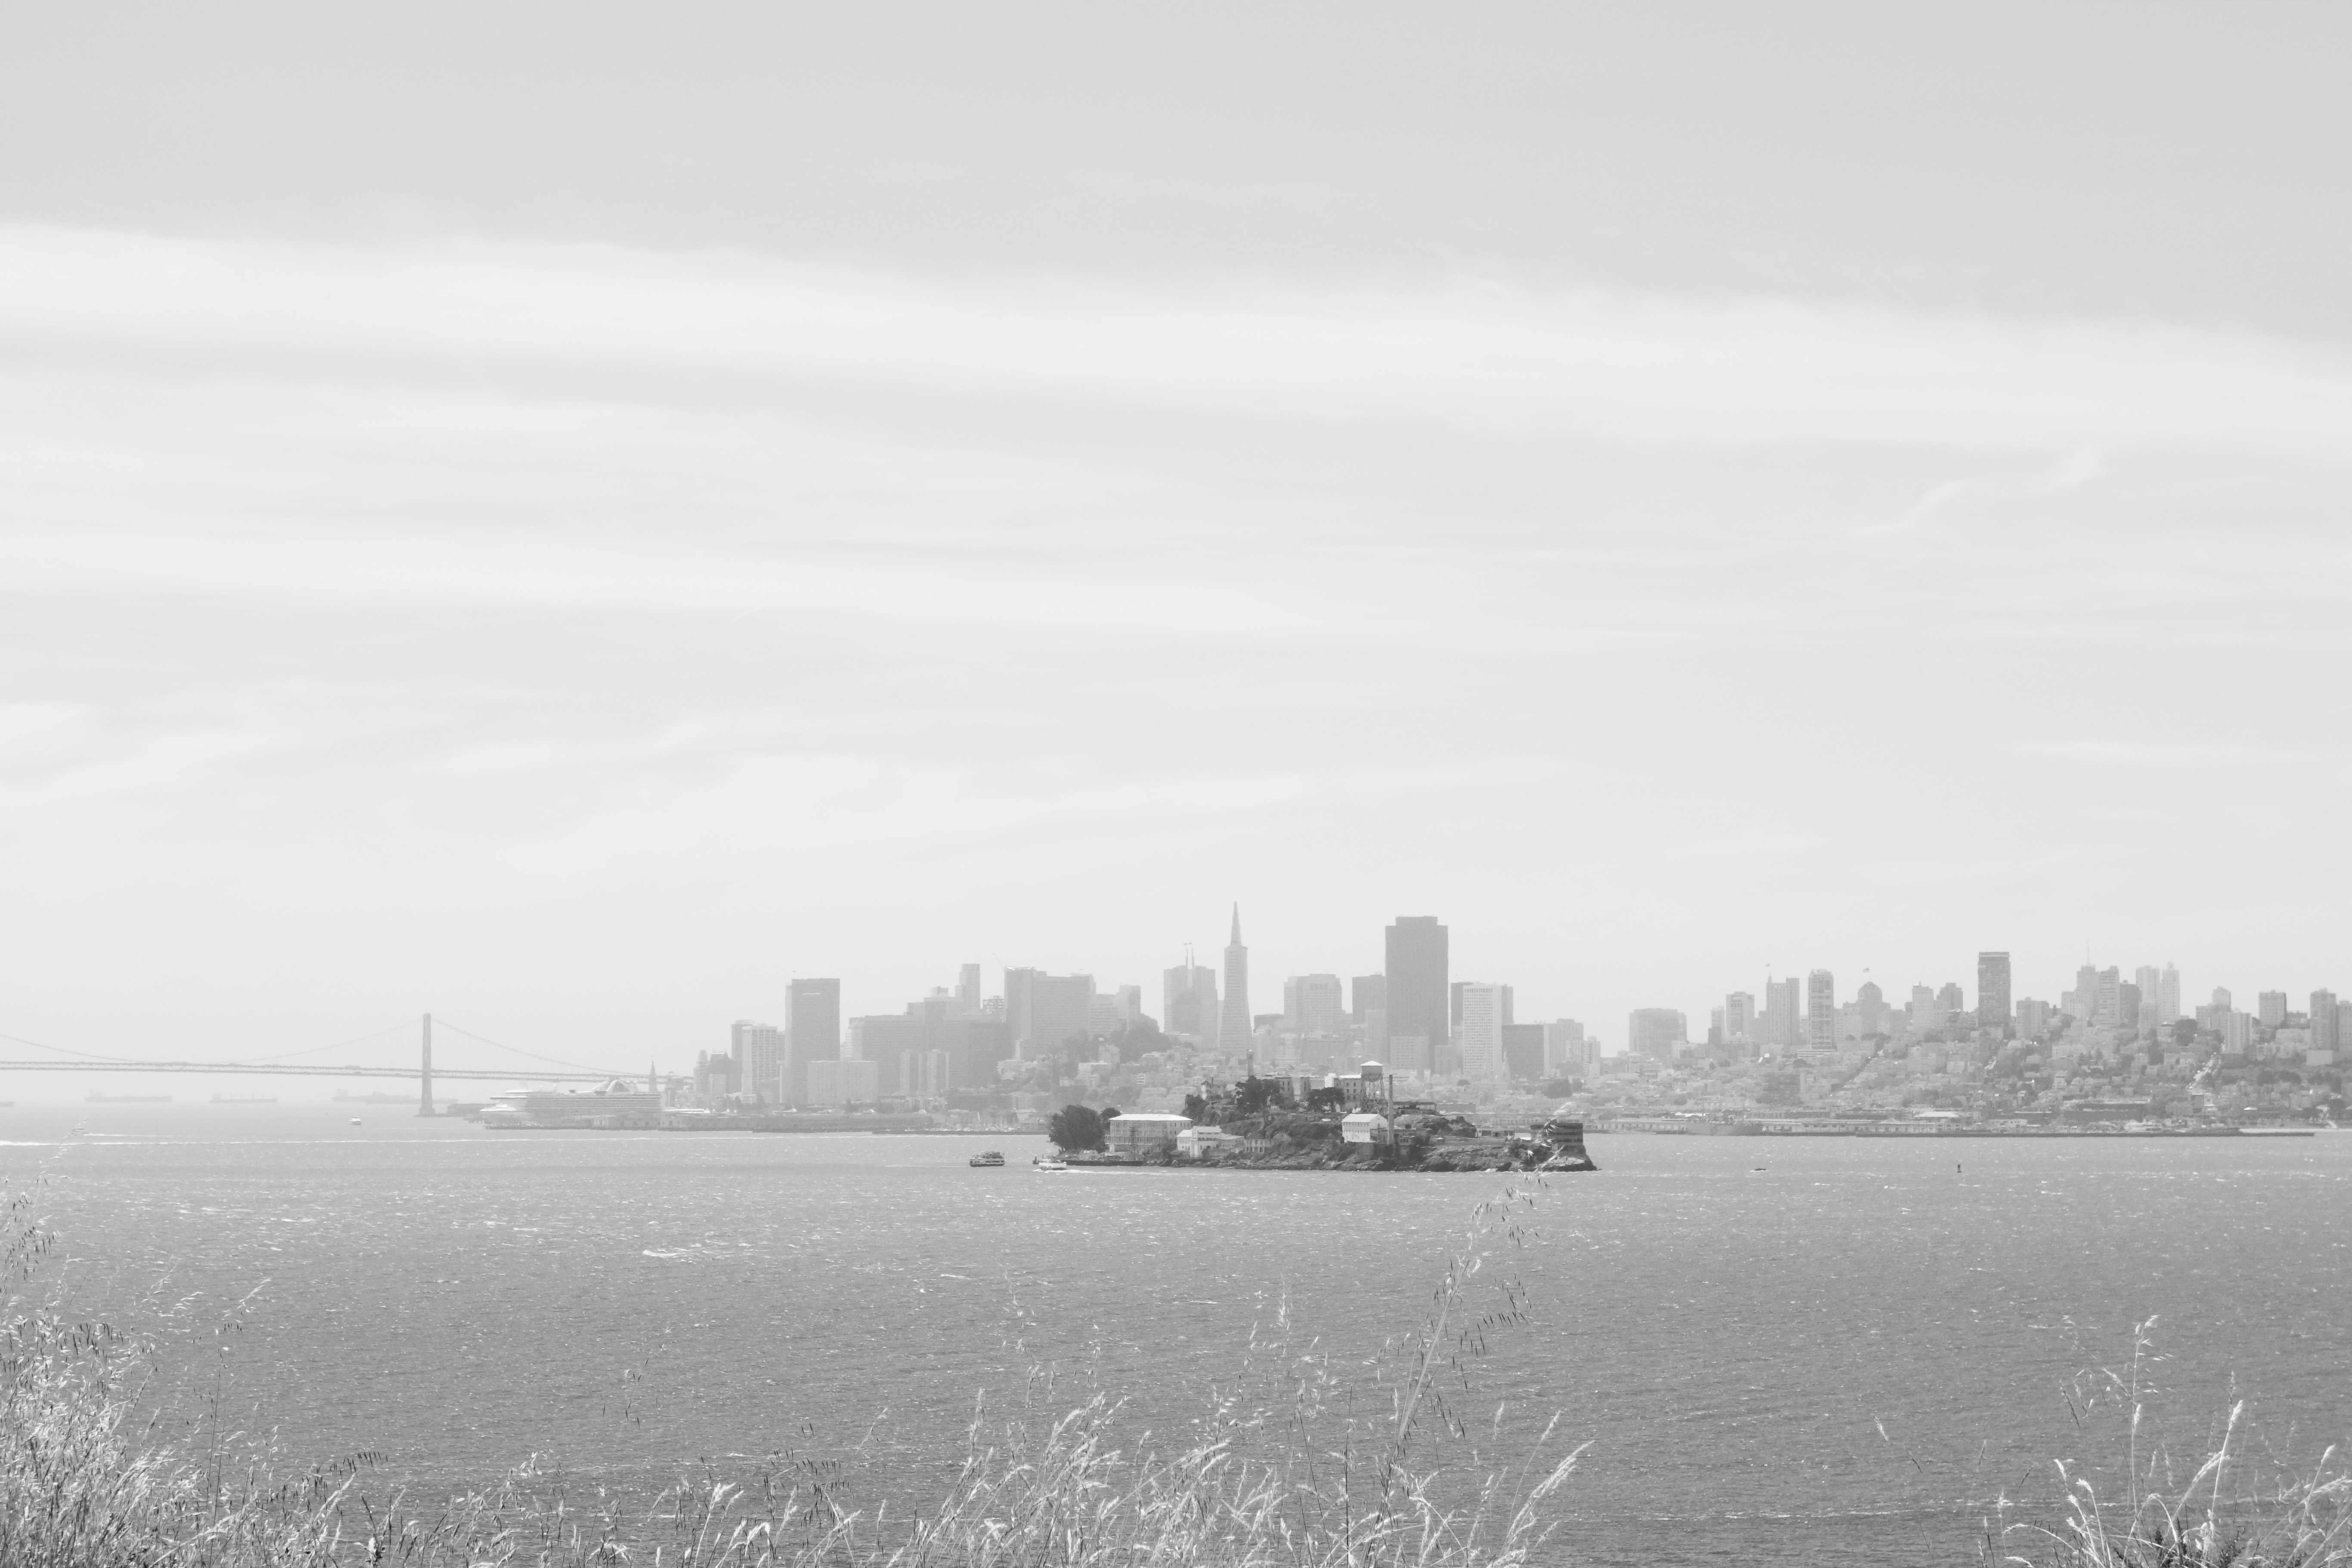
sea, horizon, black and white, fog, mist, skyline, morning, vehicle, weather, haze, monochrome photography, atmospheric phenomenon